Chelmsford (UK Parliament constituency)

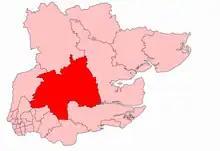
Chelmsford in Essex, showing boundaries used from 1945 to 1950

"The Rural District of Ongar included in the new constituency of Chigwell."